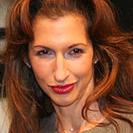
Age: 40